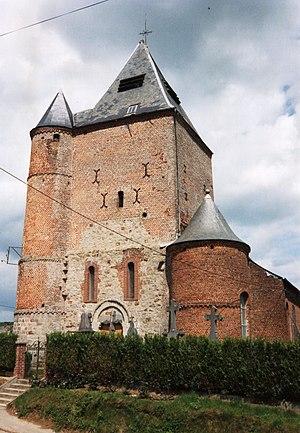
Lerzy est une commune française située dans le département de l'Aisne, en région Hauts-de-France.
L'église Sainte-Benoîte de Lerzy est une église fortifiée qui se dresse sur la commune de Lerzy dans le département de l'Aisne en région Hauts-de-France.
Cet article recense les monuments historiques du nord de l'Aisne, en France.